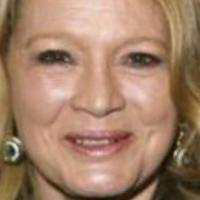
Age group: age 56-65